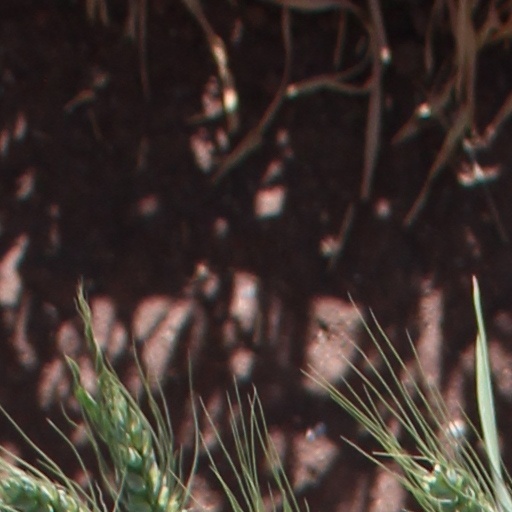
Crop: wheat